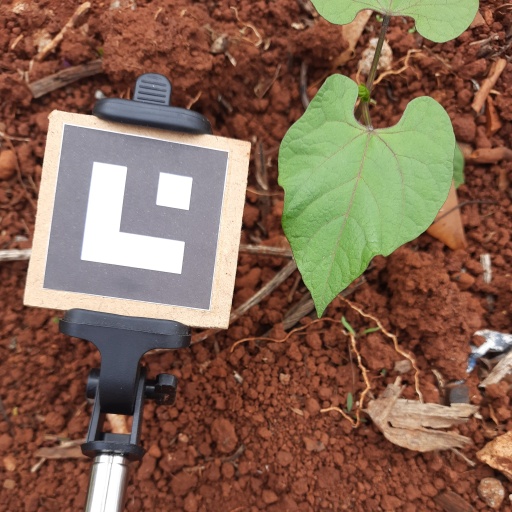
Observations: wavy surface, no eating holes, under cloudy sky